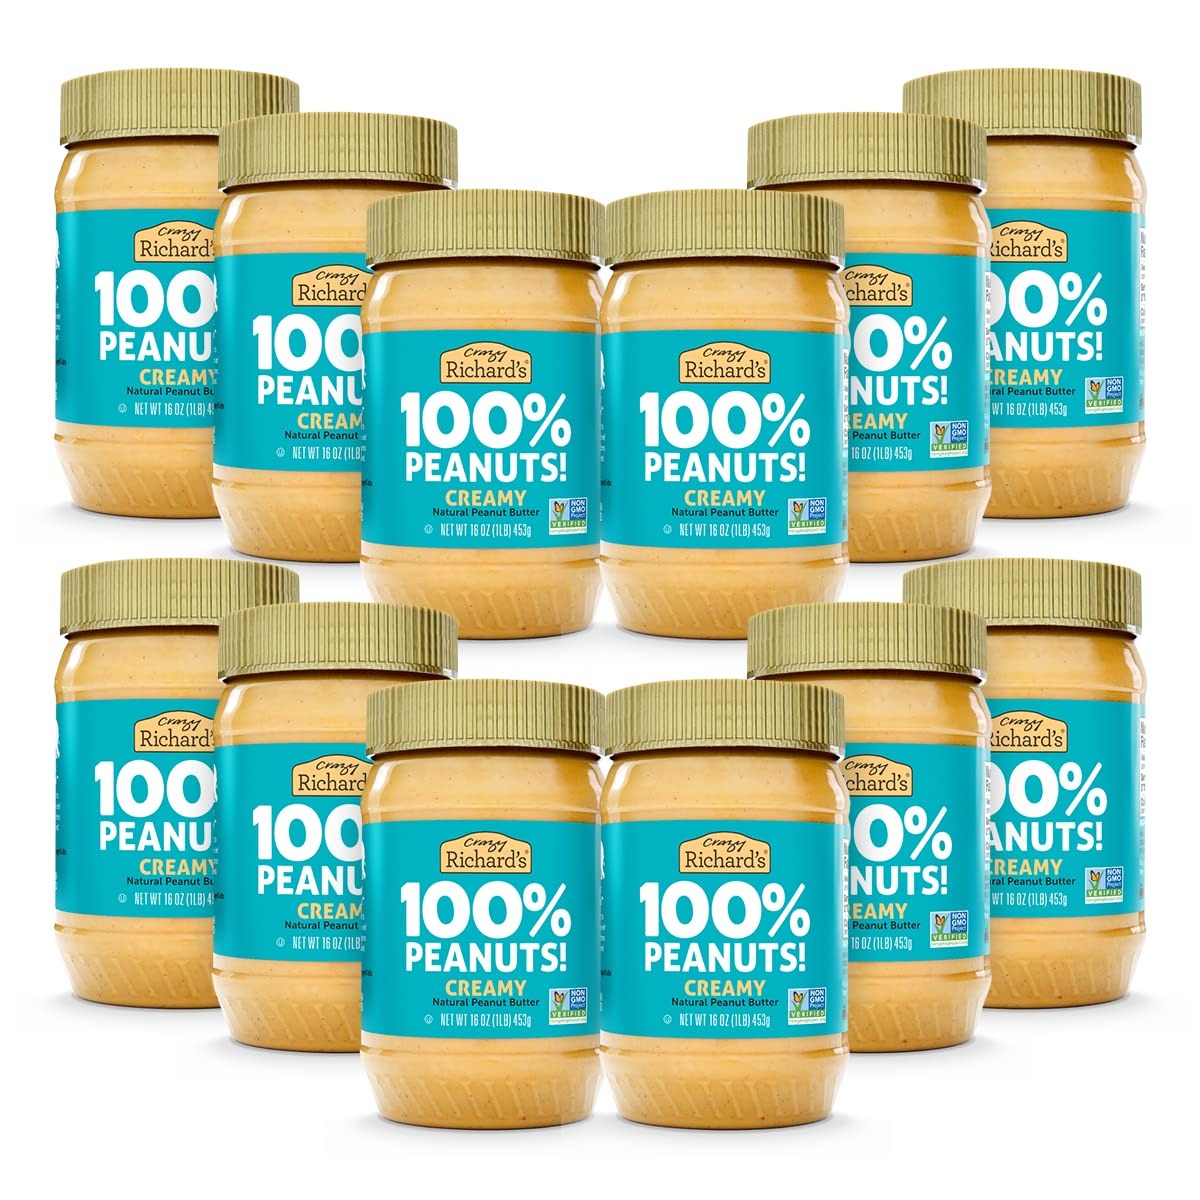
Item Name: Crazy Richard's 100% All-Natural Creamy Vegan Peanut Butter with No Added Sugar and Non-GMO (16 Ounce, Pack of 12)
Value: 192.0
Unit: Ounce

Price: 5.835